1975–76 ABA season

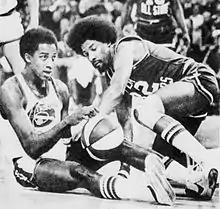
David Thompson (Denver) and Julius Erving (New York) at the 1976 ABA All-Star Game

Season summary on Basketball Reference